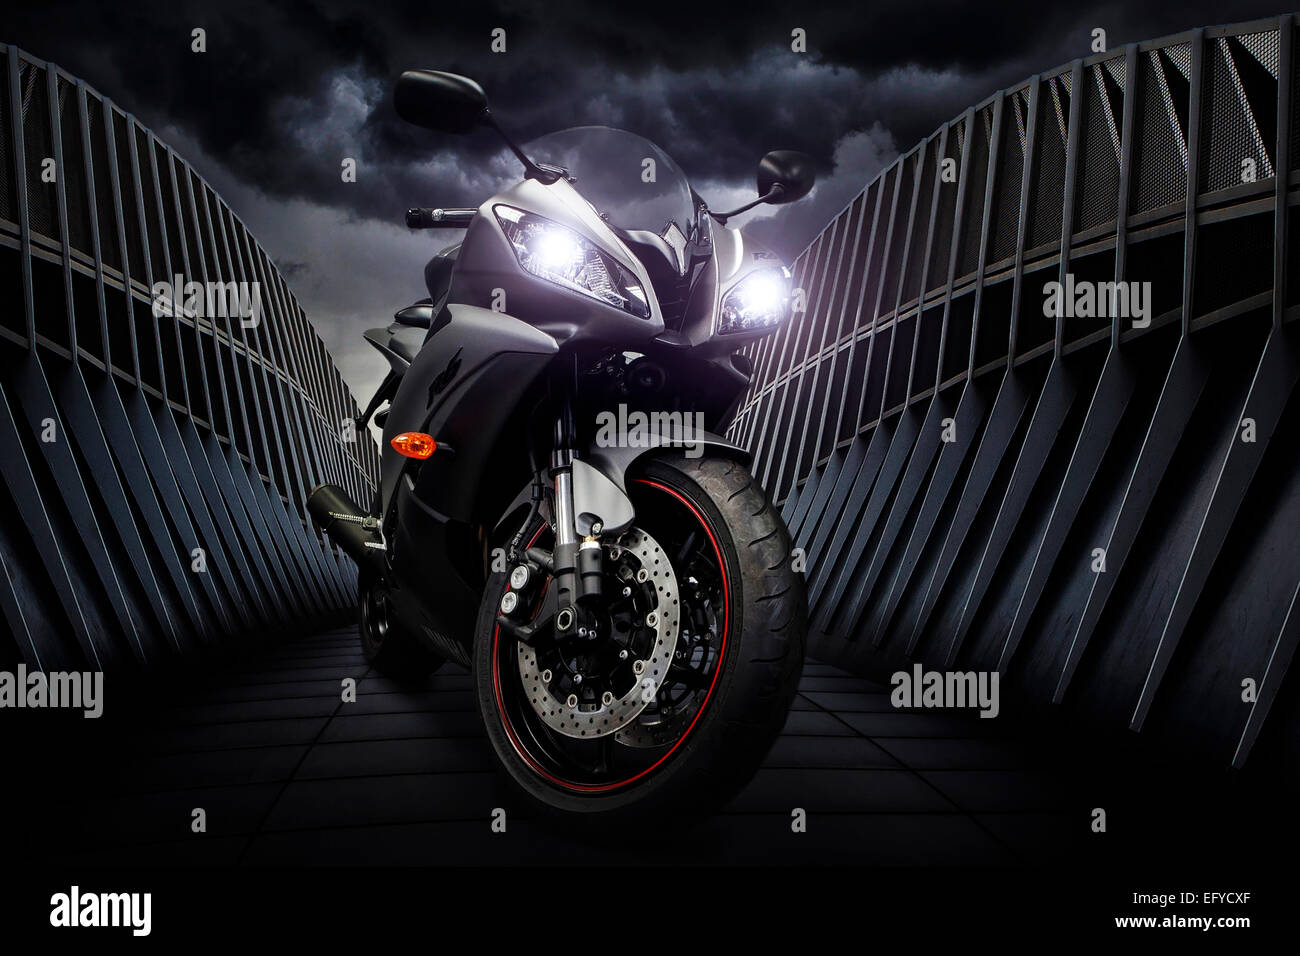
Vehicle type: Motorcycles